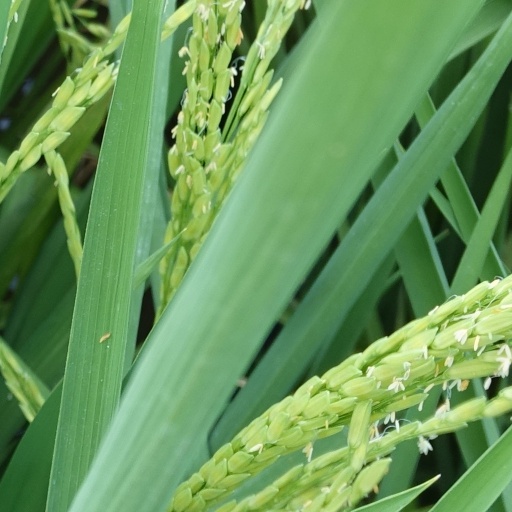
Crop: rice